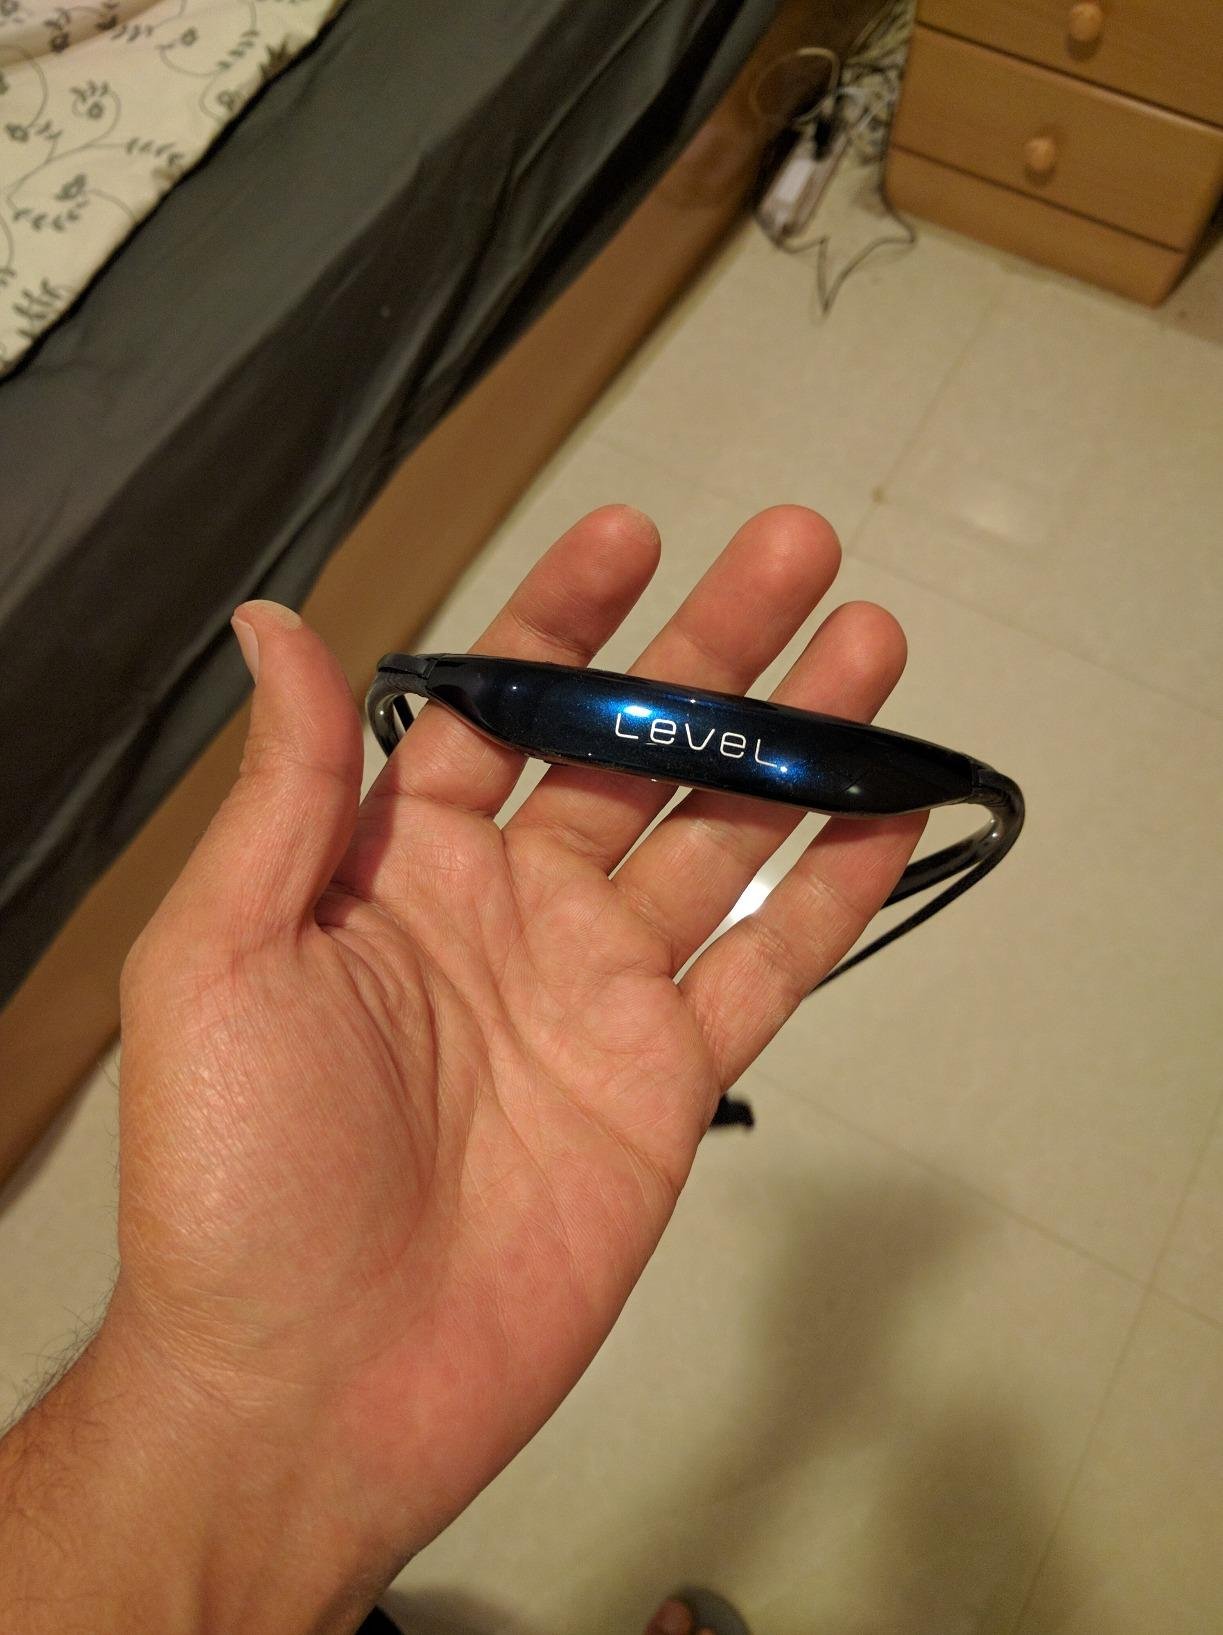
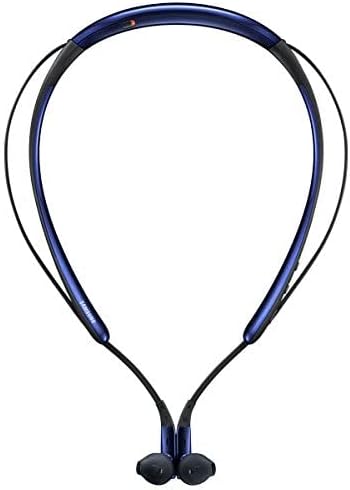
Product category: headphones
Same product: yes